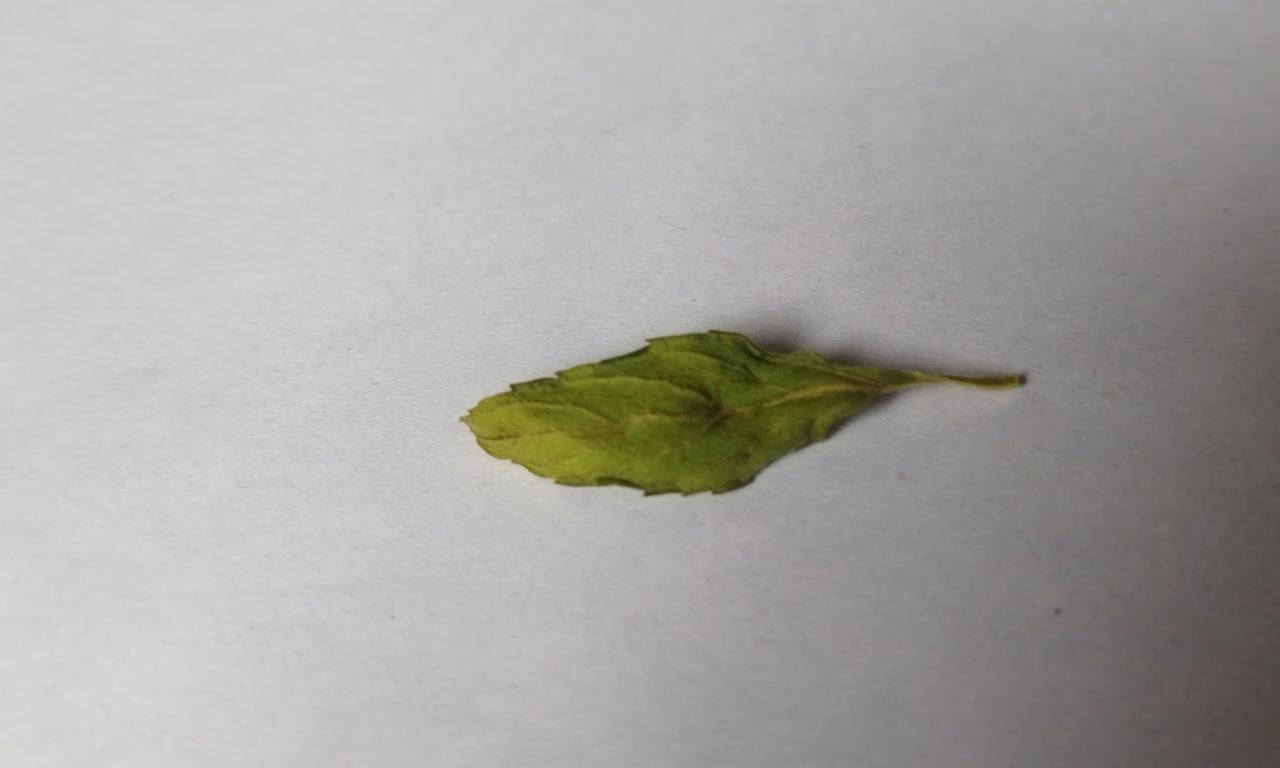
Label: Dried